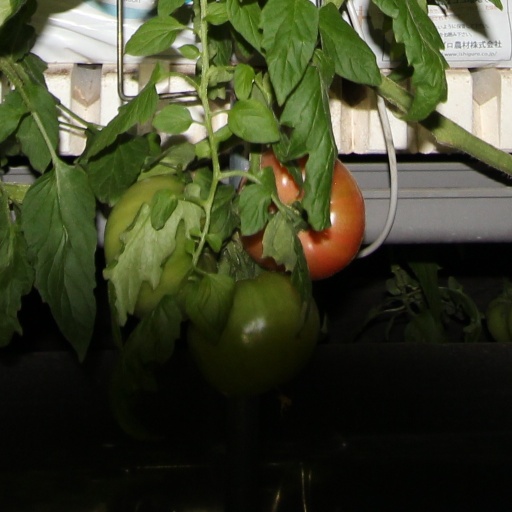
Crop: tomato